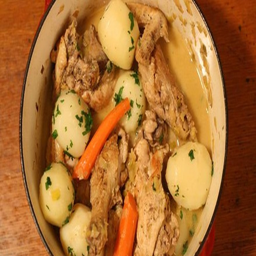
is there lavender in this dish ?